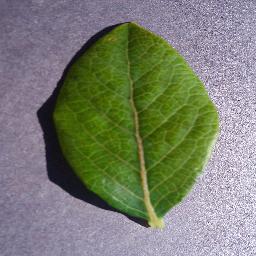
Label: Blueberry___healthy